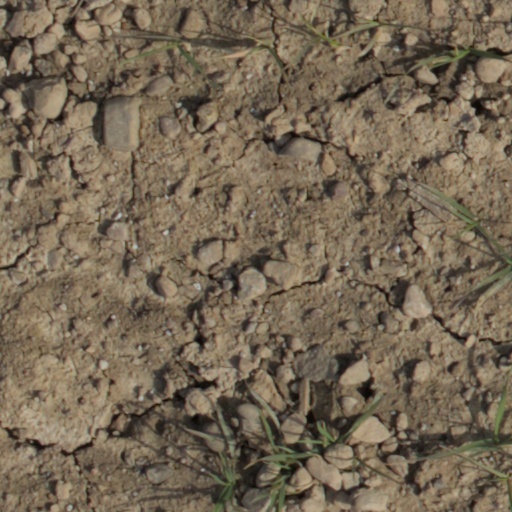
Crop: wheat